Alejandro Chumacero

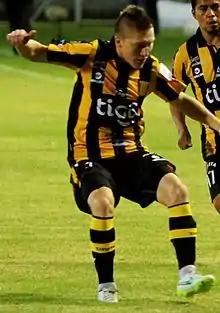
Chumacero with The Strongest in 2015

Alejandro Saúl Chumacero Bracamonte (born 22 April 1991) is a Bolivian international footballer who plays for Wilstermann and the Bolivia national team as a midfielder.